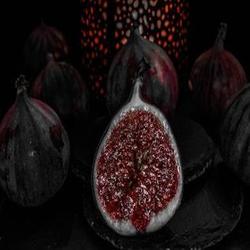
Label: Fig